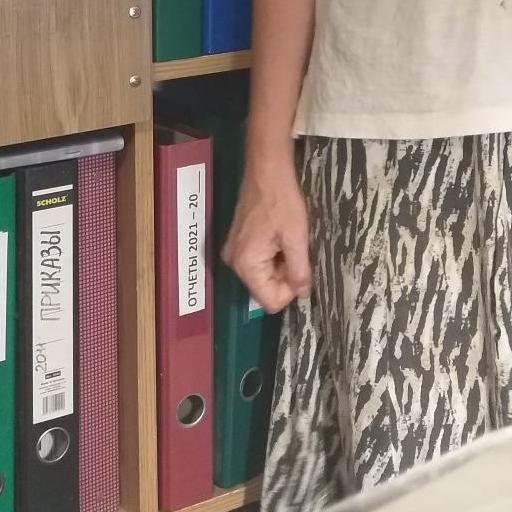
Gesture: no_gesture